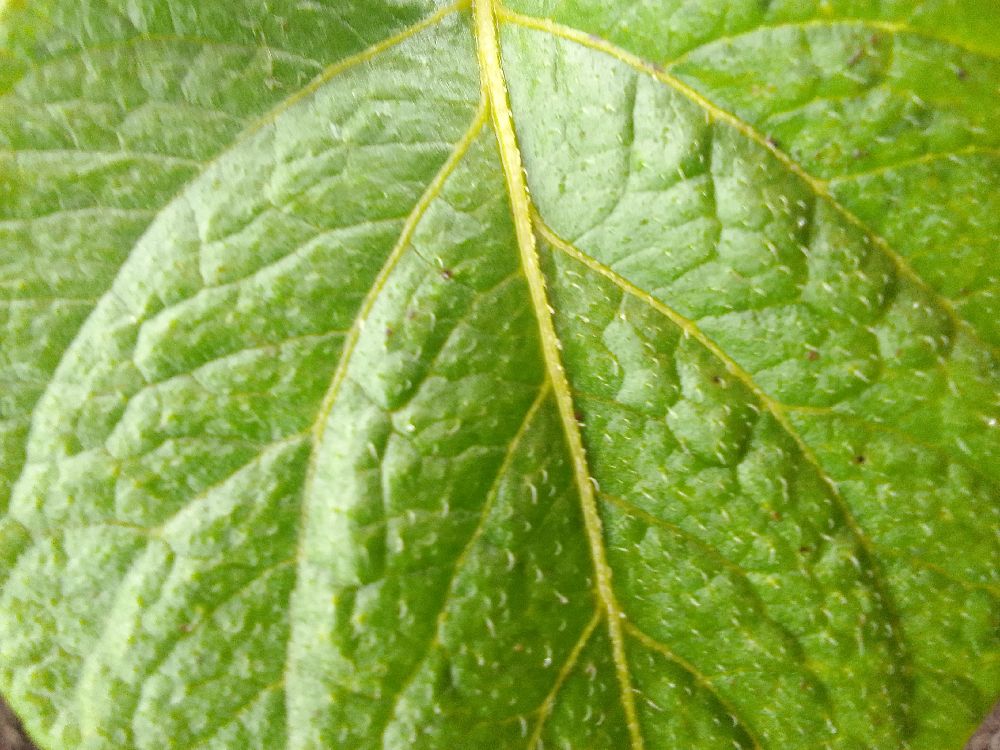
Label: Healthy